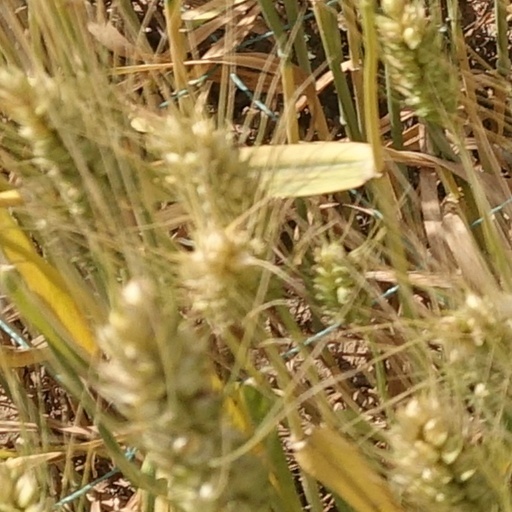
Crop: wheat